WikiConference India

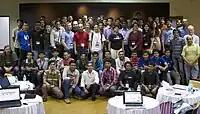
A Hackathon (attendees pictured) was held in concurrently with the conference

WikiConference India aims to provide a common platform for all Indian Wikimedians to interact, share ideas and collaborate. The conference ran from 18 to 20 November 2011 and was held at Mumbai University in South Mumbai, the largest talks in the university's historic convocation hall.